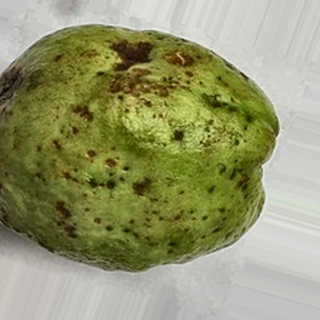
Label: guava_anthracnose